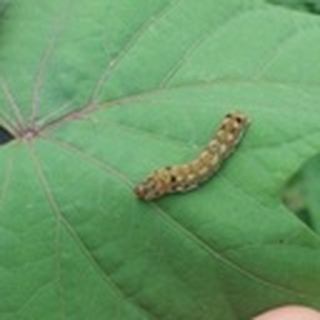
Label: cotton_army_worm